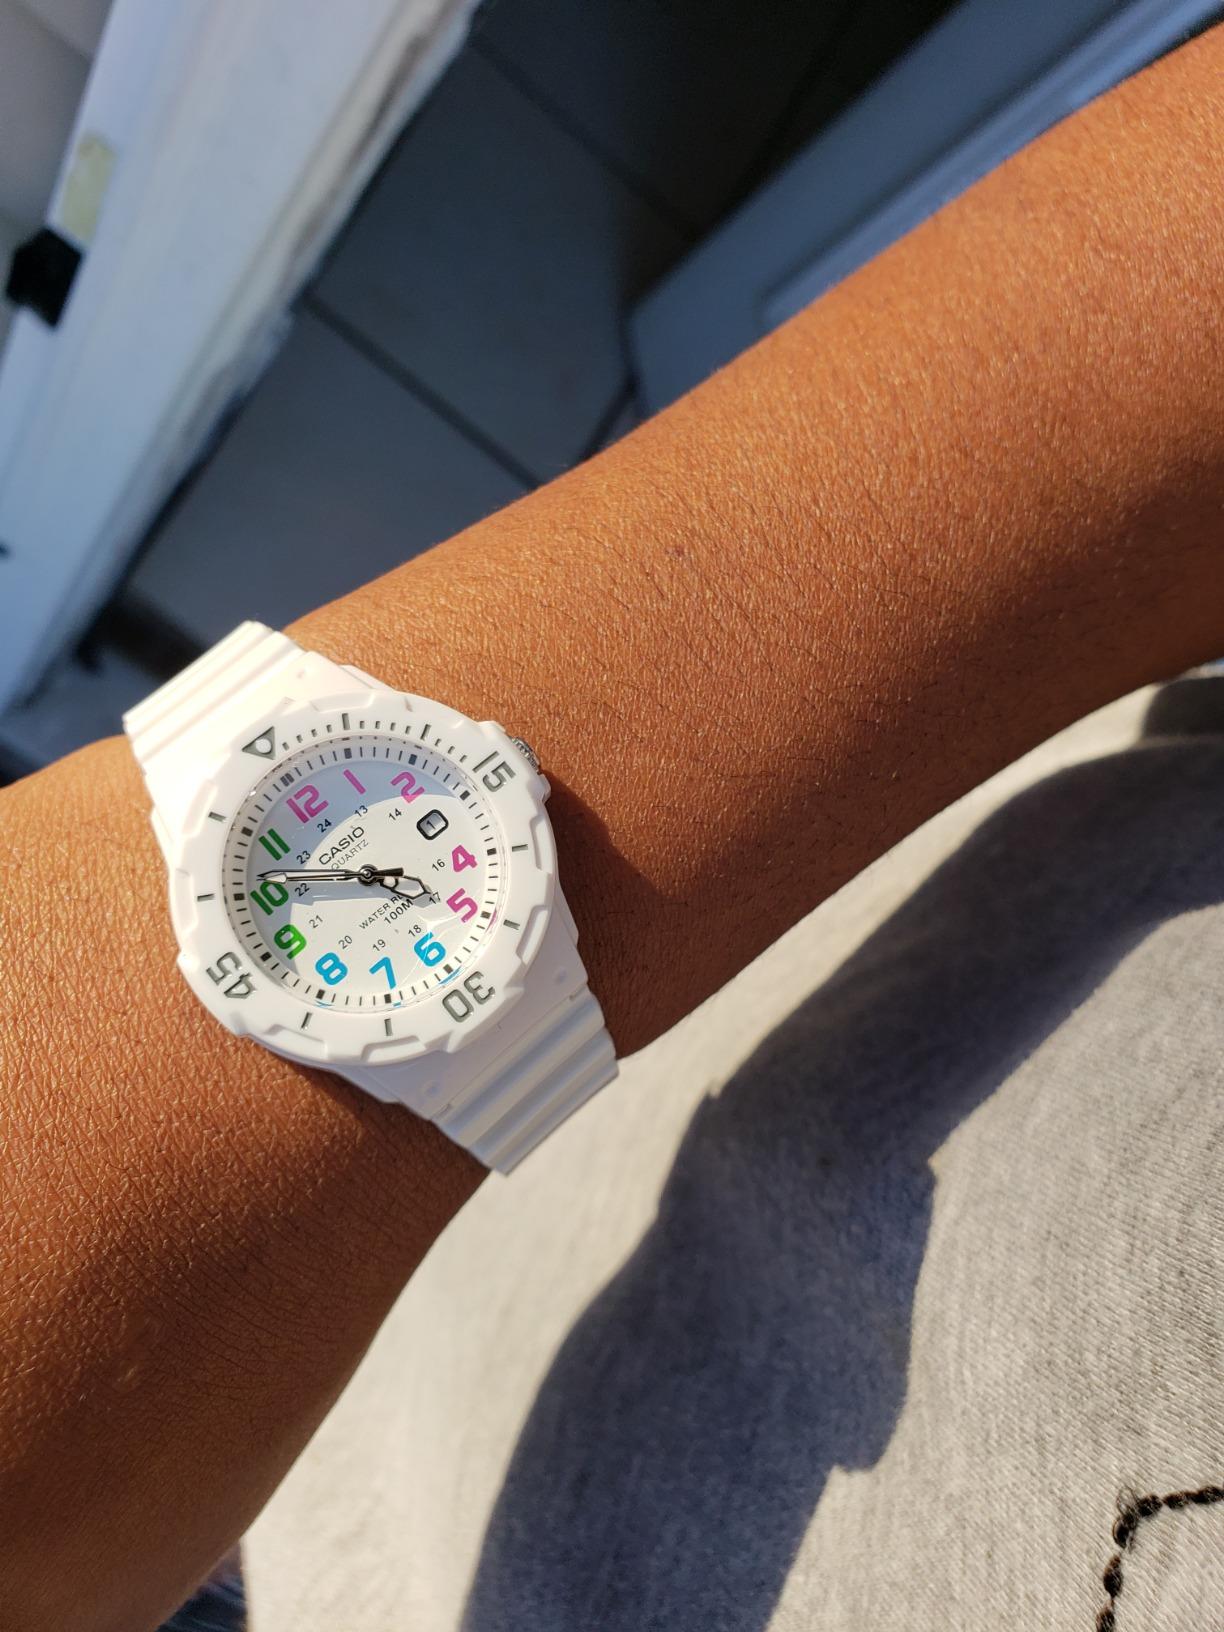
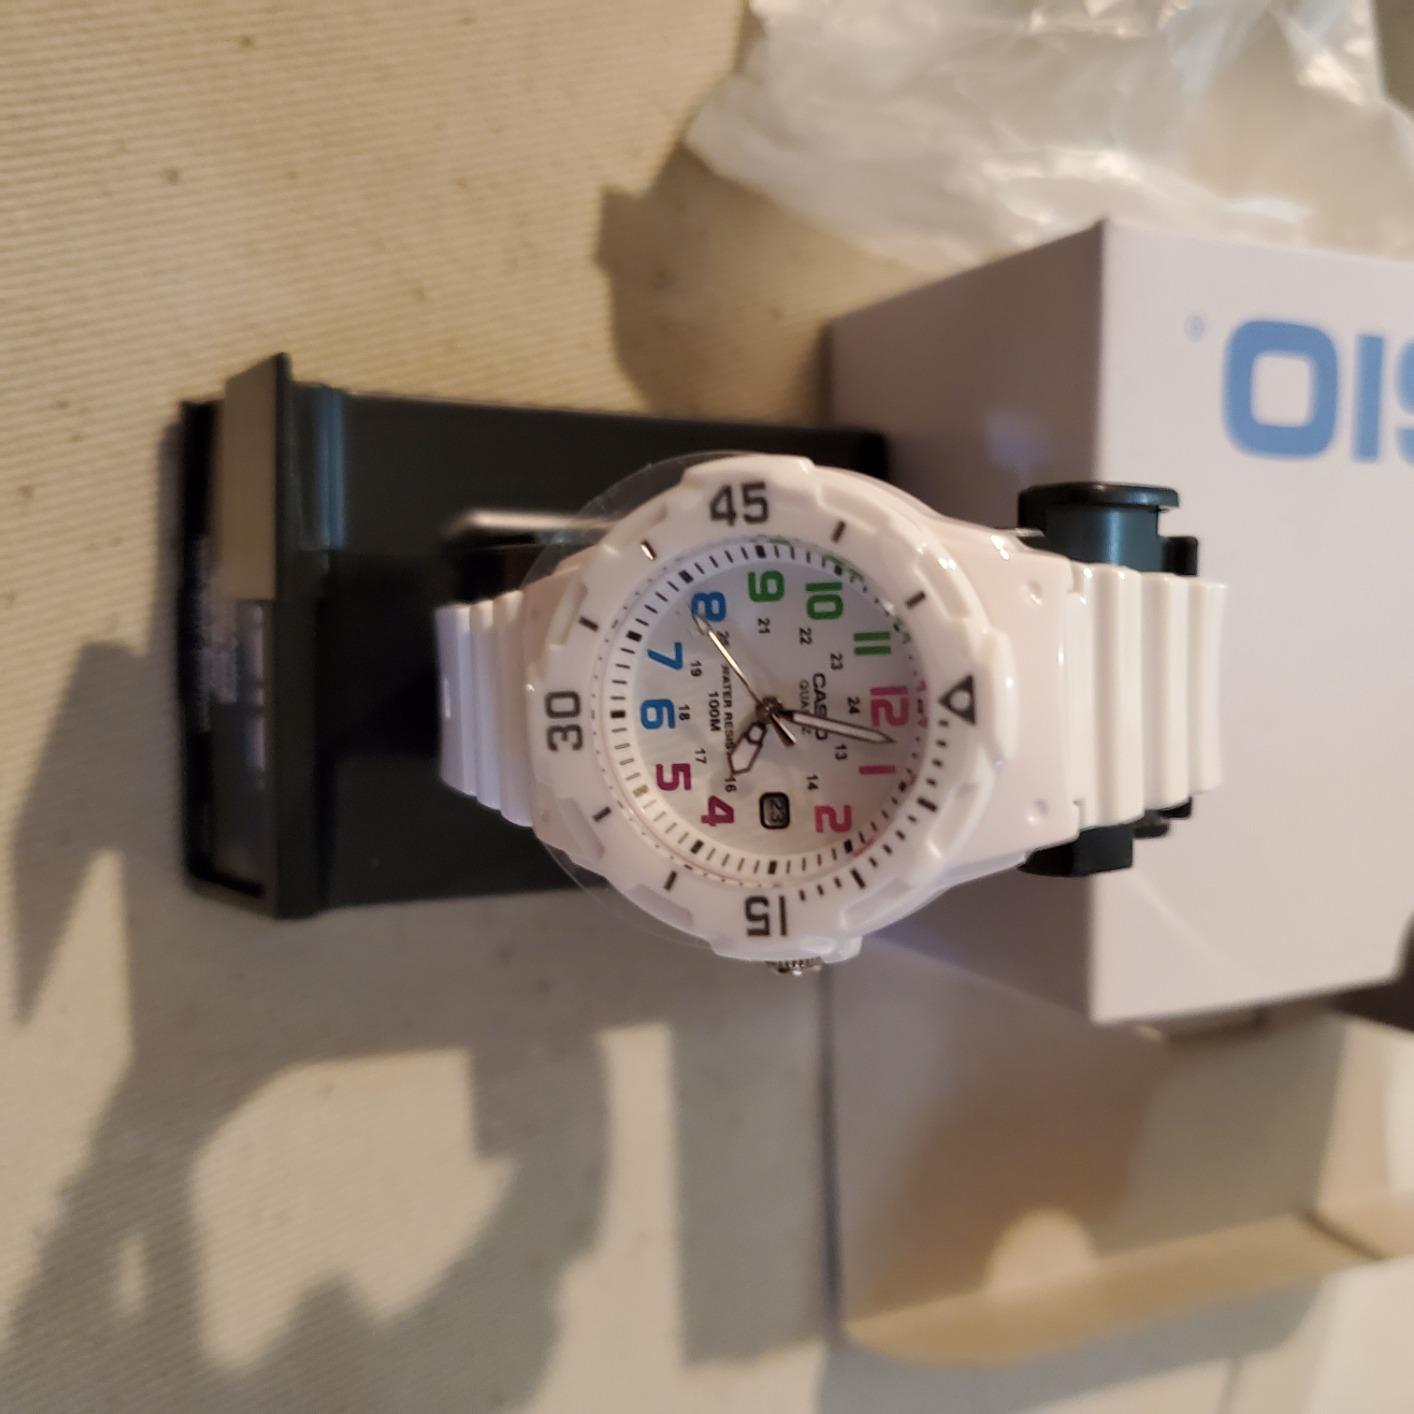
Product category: accessories_watch
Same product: yes